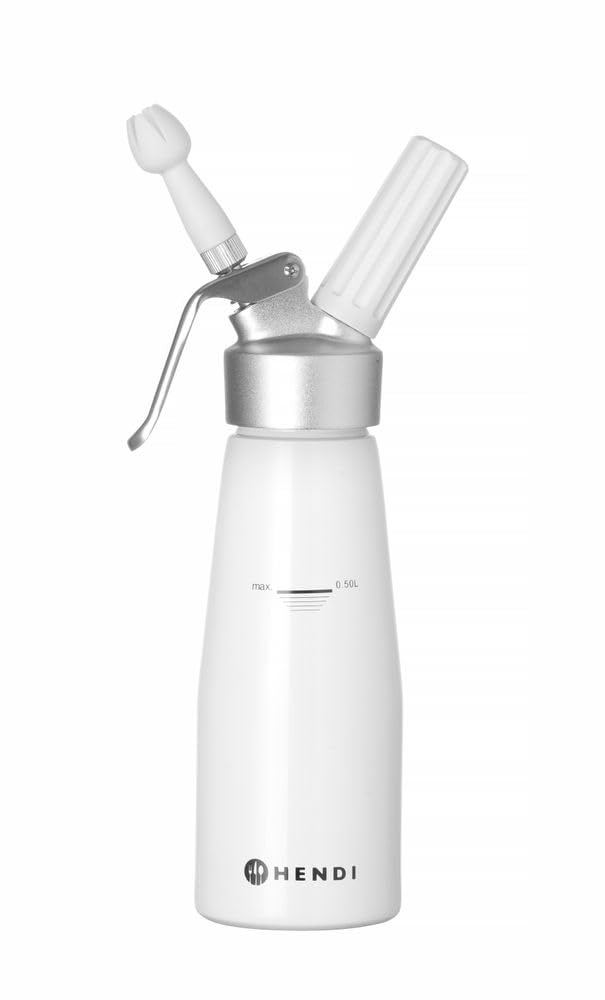
HENDI Cream dispenser, includes set of 3 polypropylene nozzles and cleaning brush, for cream, mousses, desserts, cold foams, 0.5L, ø80x(H) 260mm, aluminum, white.
"You can whip up whipped cream, creams, sauces, and mousse in preparation easily, cheaply, and conveniently." "The bottle is made of aluminum, with an aluminum head." "Three plastic tips." "A brush in the quantity"
Brand: Buybings
Category: Home & Garden > Kitchen & Dining > Kitchen Tools & Utensils > Cake Decorating Supplies > Decorating Bags